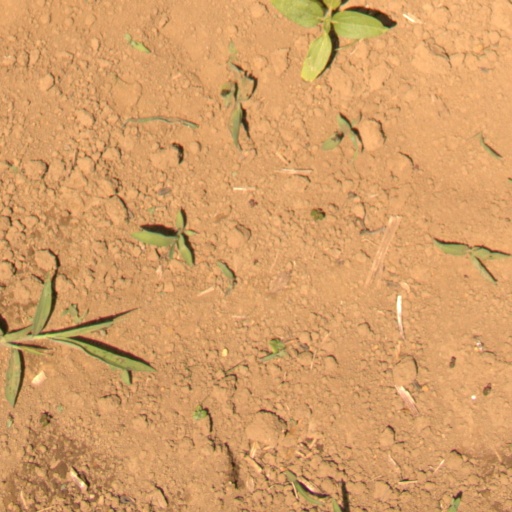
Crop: Jerusalem artichoke